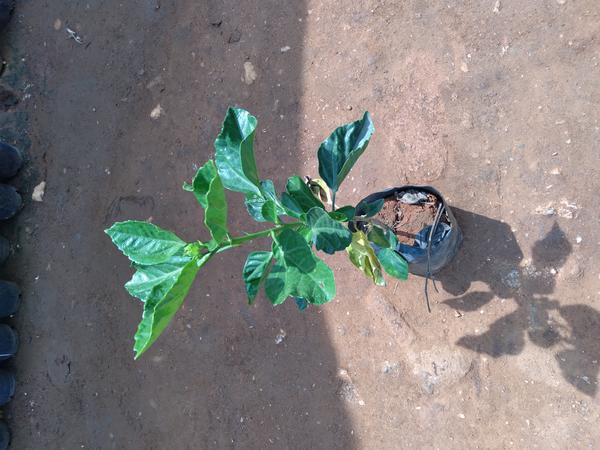
Plant: Hibiscus